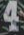
Number: 4